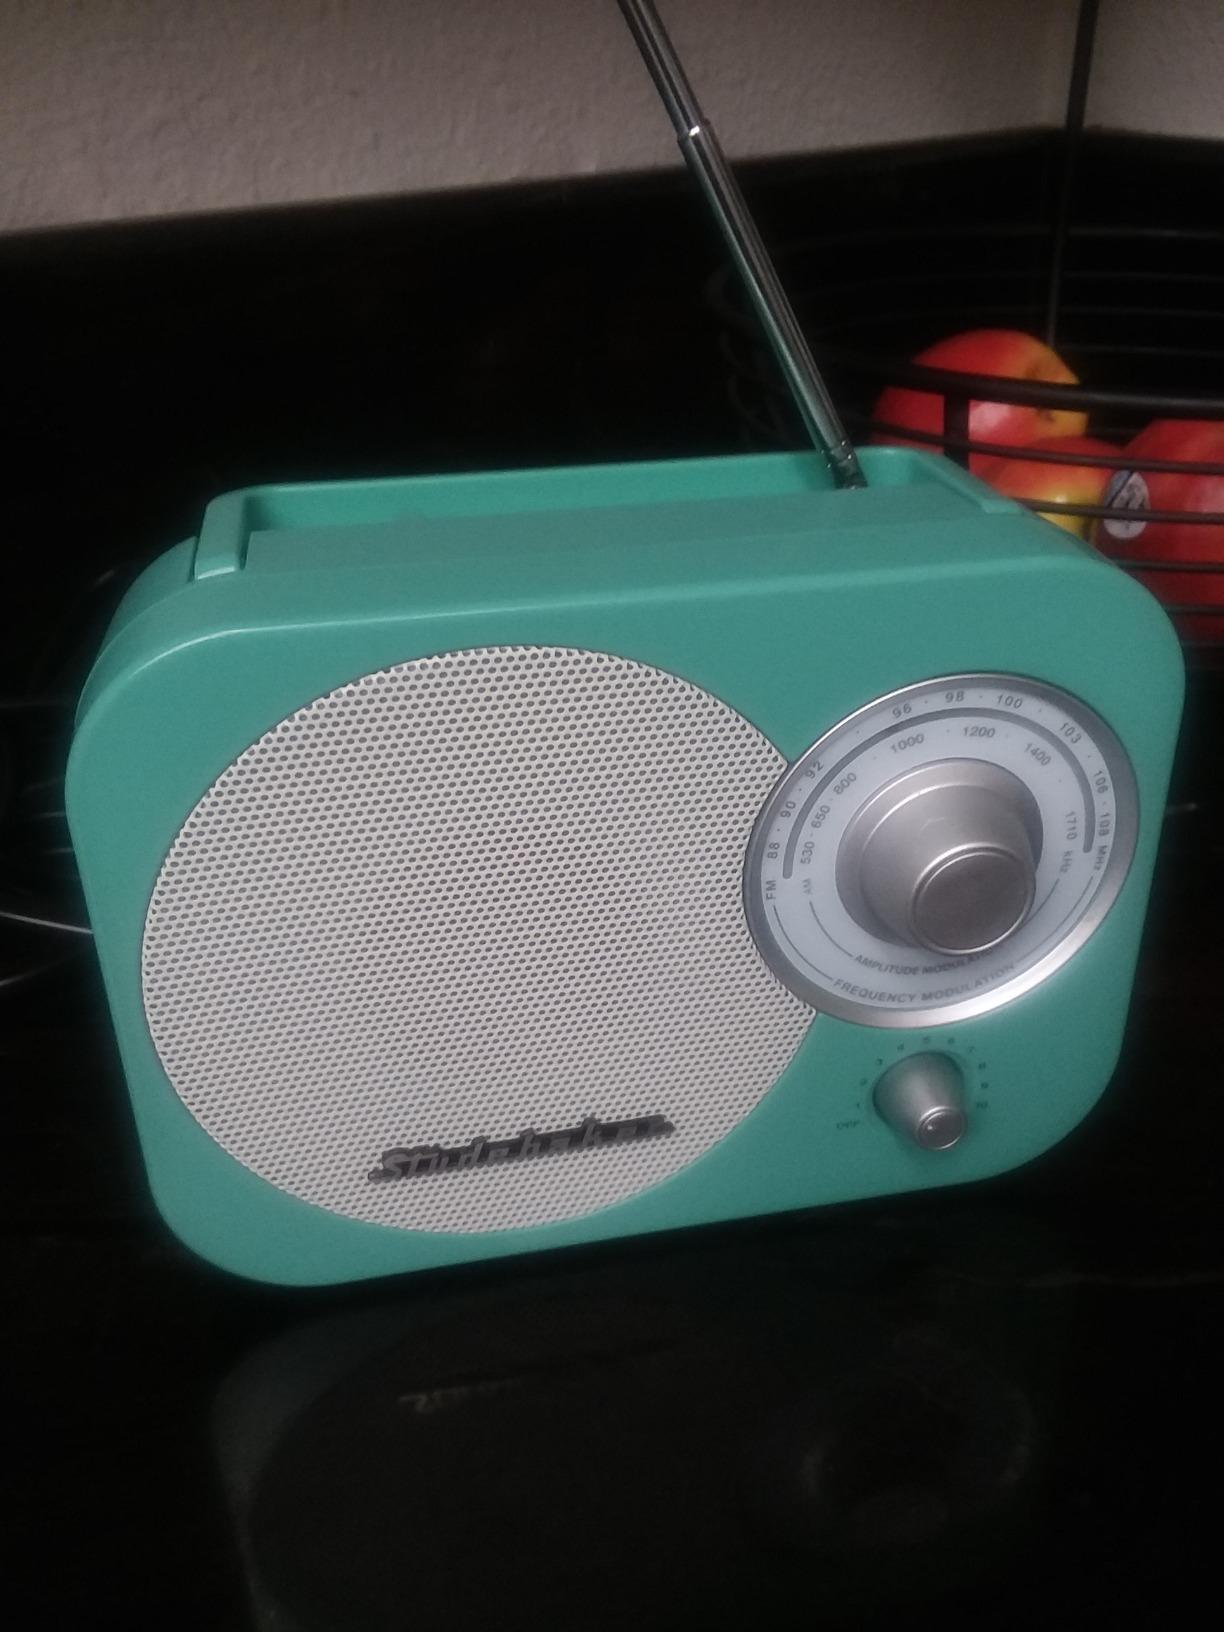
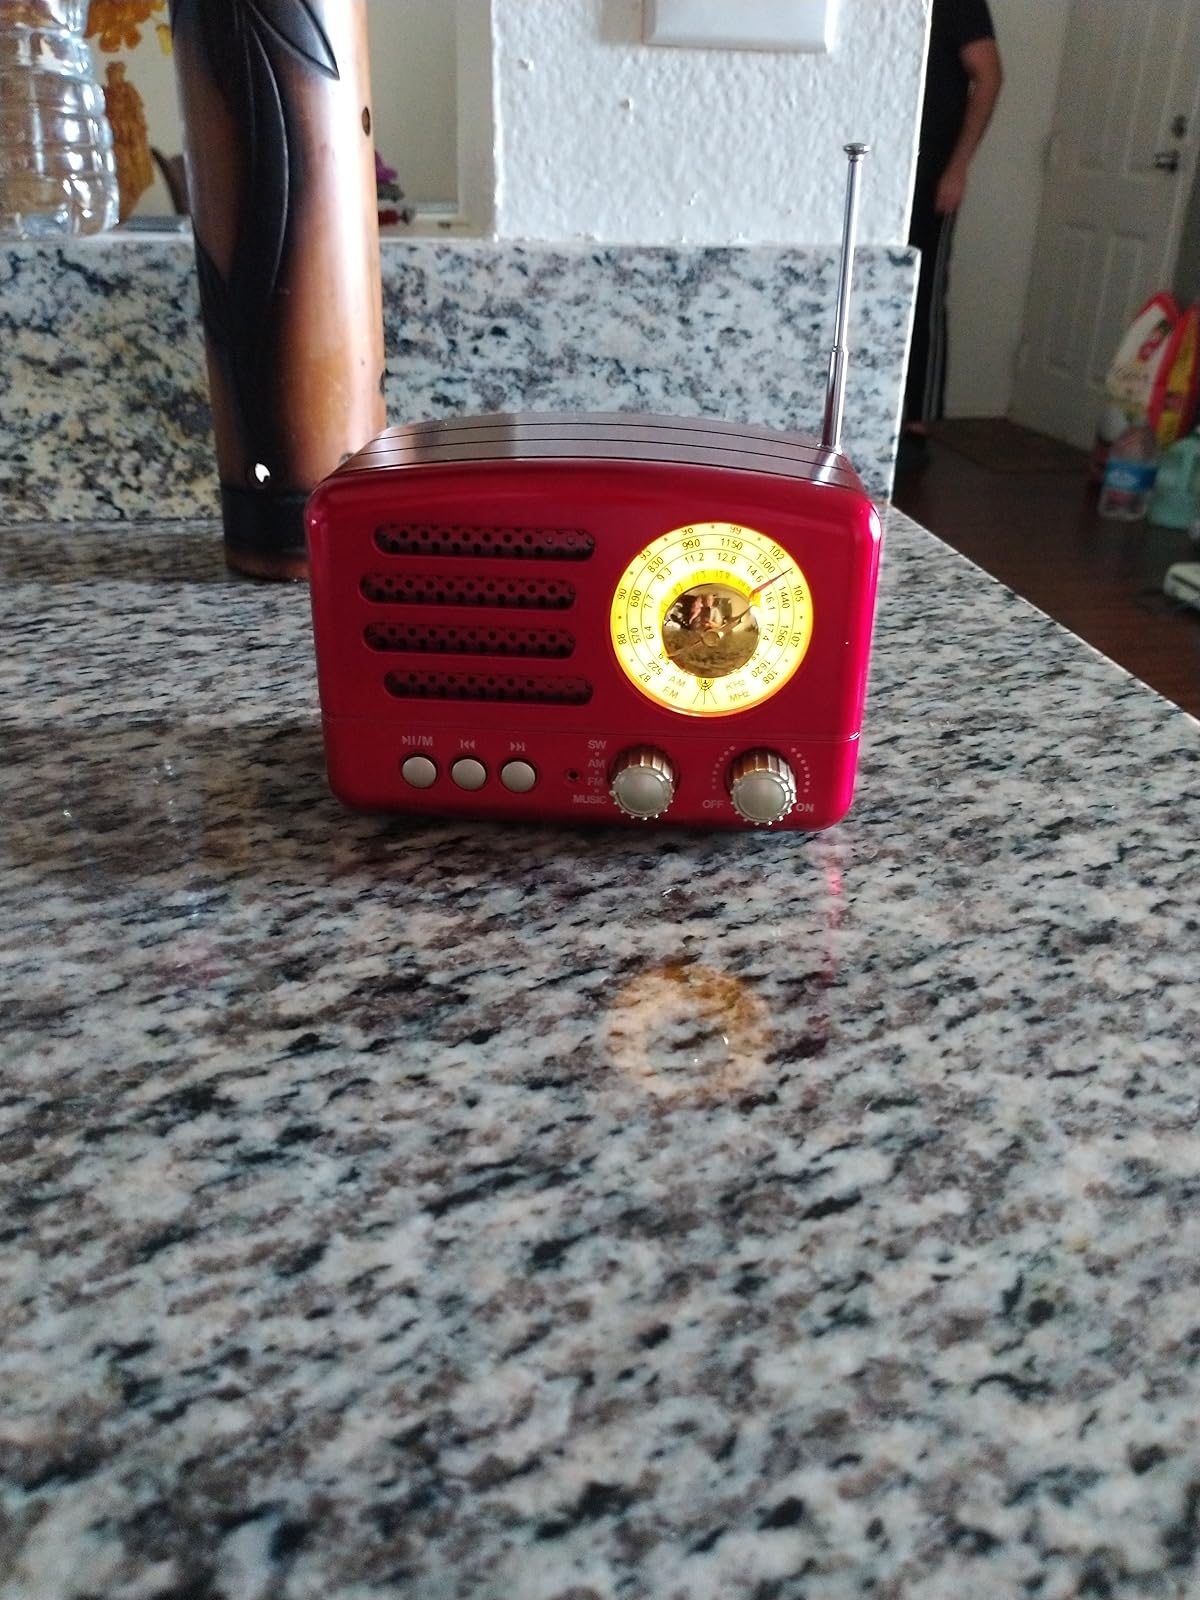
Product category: radio
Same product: no